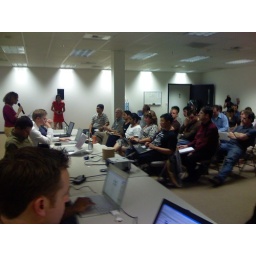
That's Bess Ho in the red dress in the back.